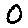
Label: 0